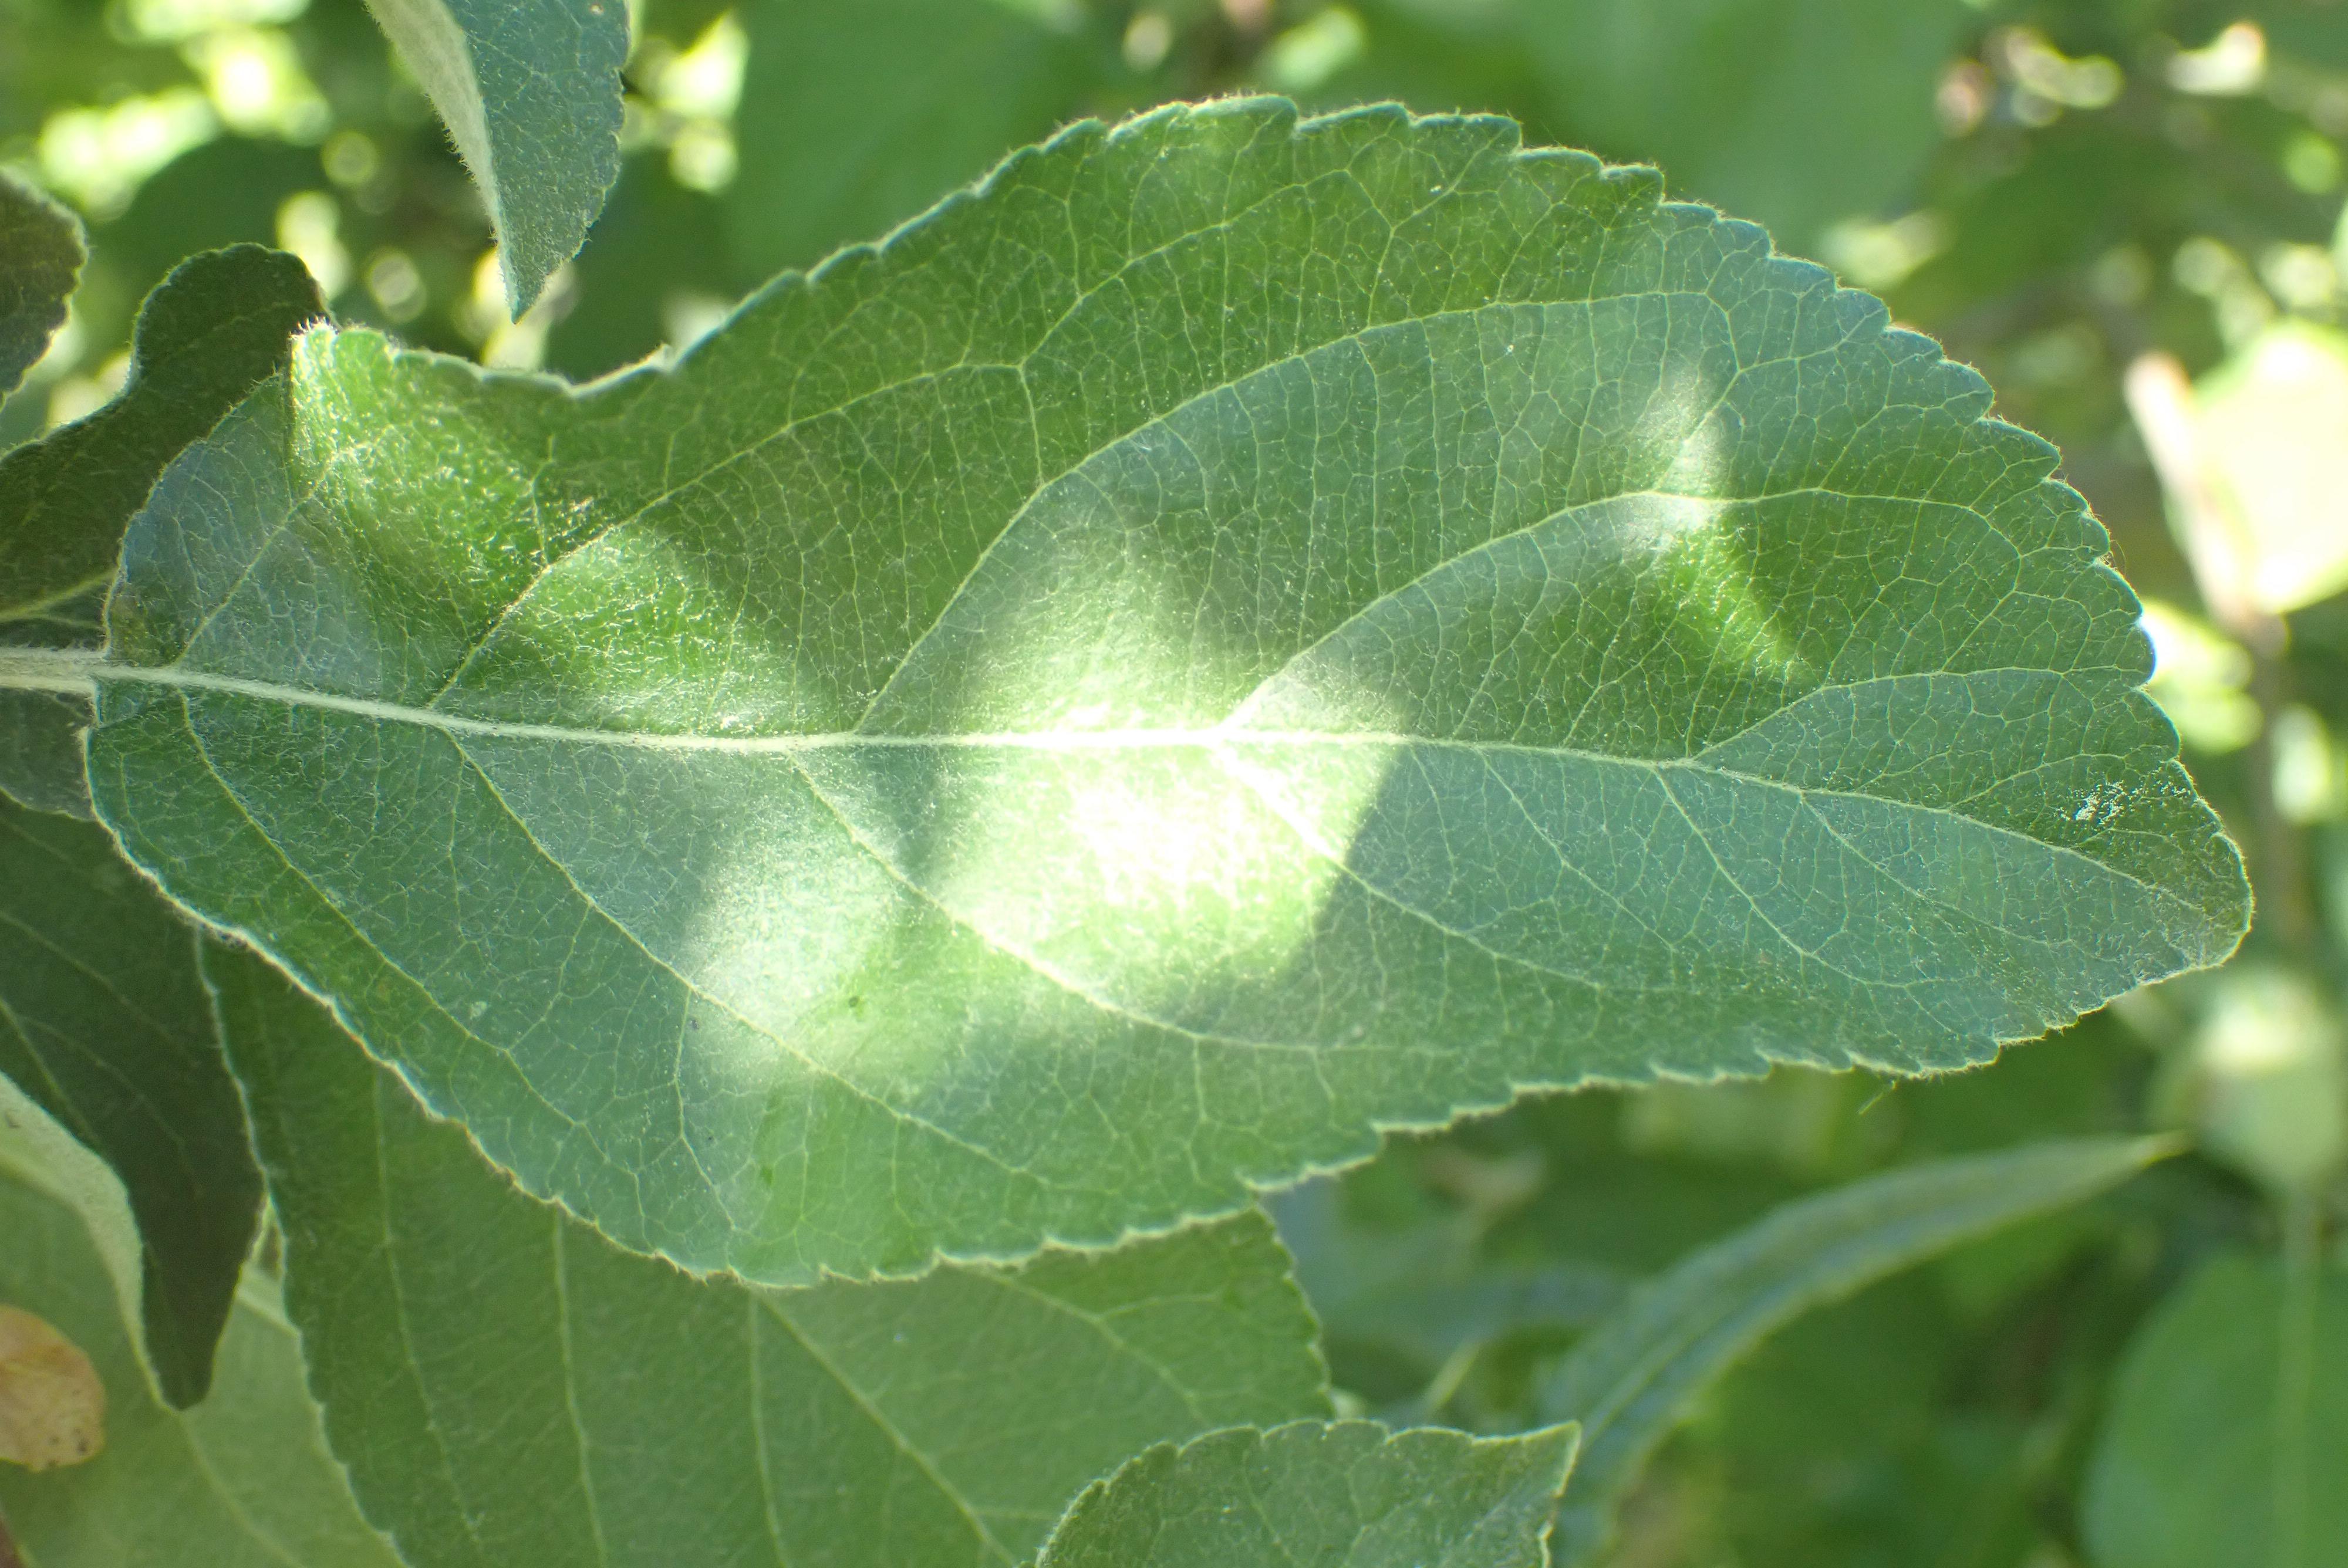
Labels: healthy